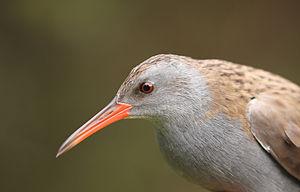
Le Râle d'eau est une espèce d'oiseaux de la famille des rallidés. L'adulte mesure de 23 à 28 cm de long et a, comme les autres râles, un corps aplati latéralement lui permettant de se frayer plus facilement un chemin dans les roselières, son habitat préférentiel. Ses parties supérieures sont brunes et ses parties inférieures gris-bleu. Il a des rayures noires sur les flancs, de longs orteils, une courte queue et un long bec rougeâtre. Les jeunes sont similaires aux adultes, mais la partie gris-bleu du plumage de l'adulte est chamoisée chez les jeunes. Les nouveau-nés sont couverts d'un duvet noir, comme chez tous les autres râles.